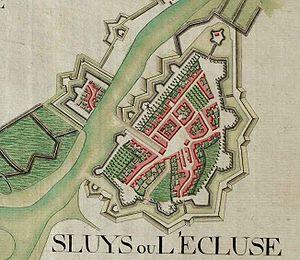
L'Écluse est une ville de la province de Zélande aux Pays-Bas. L'Écluse est située dans la commune du même nom L'Écluse, mais le chef-lieu de cette commune est Oostburg.